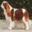
Label: dog